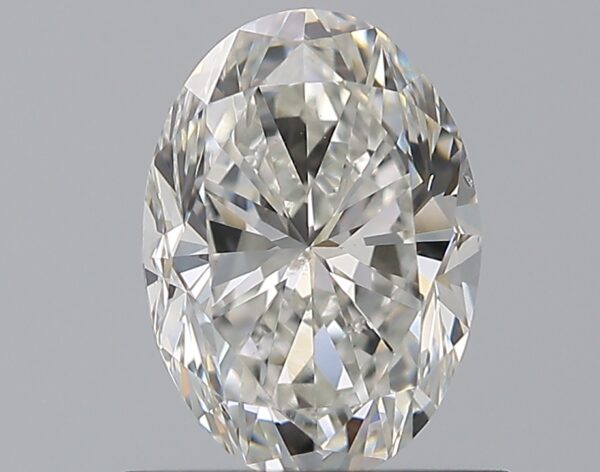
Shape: oval
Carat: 0.9
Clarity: SI1
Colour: G
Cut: GD
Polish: EX
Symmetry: VG
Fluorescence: ST
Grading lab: GIA
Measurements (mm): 7.17 x 5.12 x 3.51